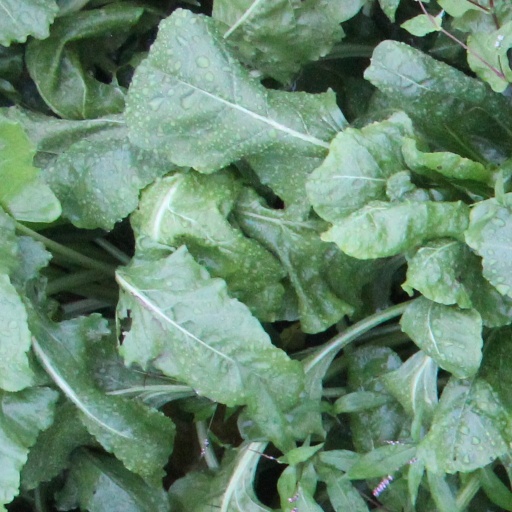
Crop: sugar beet